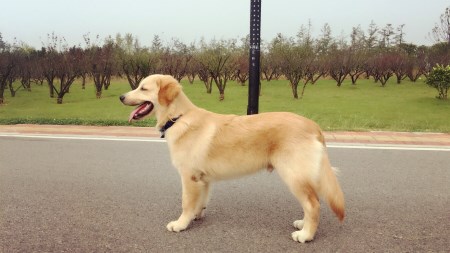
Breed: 5355-n000126-golden_retriever